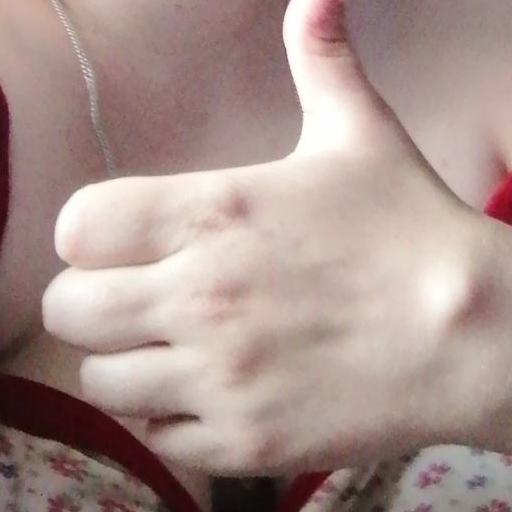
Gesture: like